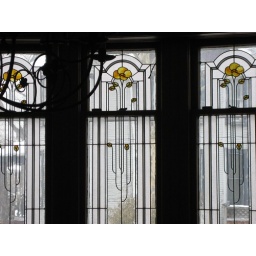
windows in their house